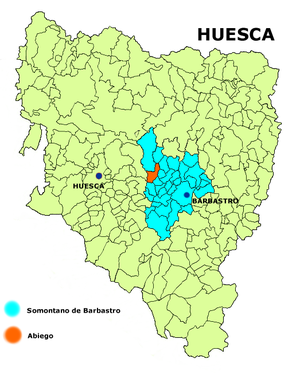
Abiego est une commune de la province de Huesca dans la communauté autonome de l'Aragon en Espagne. Elle est située dans la comarque de Somontano de Barbastro.